Falling Skies season 1

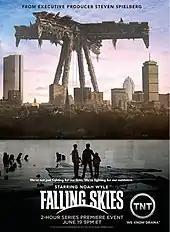
Promotional poster of "Falling Skies".

The show's official website offered an online web-comic prior to the show's launch. The comic, released every two weeks, follows the characters of the series just weeks after the alien invasion. It is published by Dark Horse Comics and a 104-page comic was released on July 5, 2011. Character videos are also available online. The videos explore the main characters of "Falling Skies".